Madhusudan Das

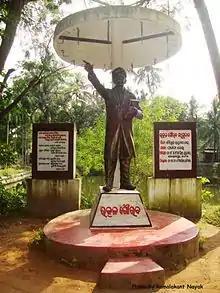
Statue of Madhu babu

After returning to Odisha from Calcutta in 1881, he started his legal practice. His insight knowledge on this field helped him to earn sufficiently and spend for the common man. He handled some important cases of his times such as Puri temple administration case, Keonjhar Riots Case etc. He was a source of inspiration for the lawyers in Orissa and in India. His birth anniversary is observed as Lawyers' Day in Odisha.